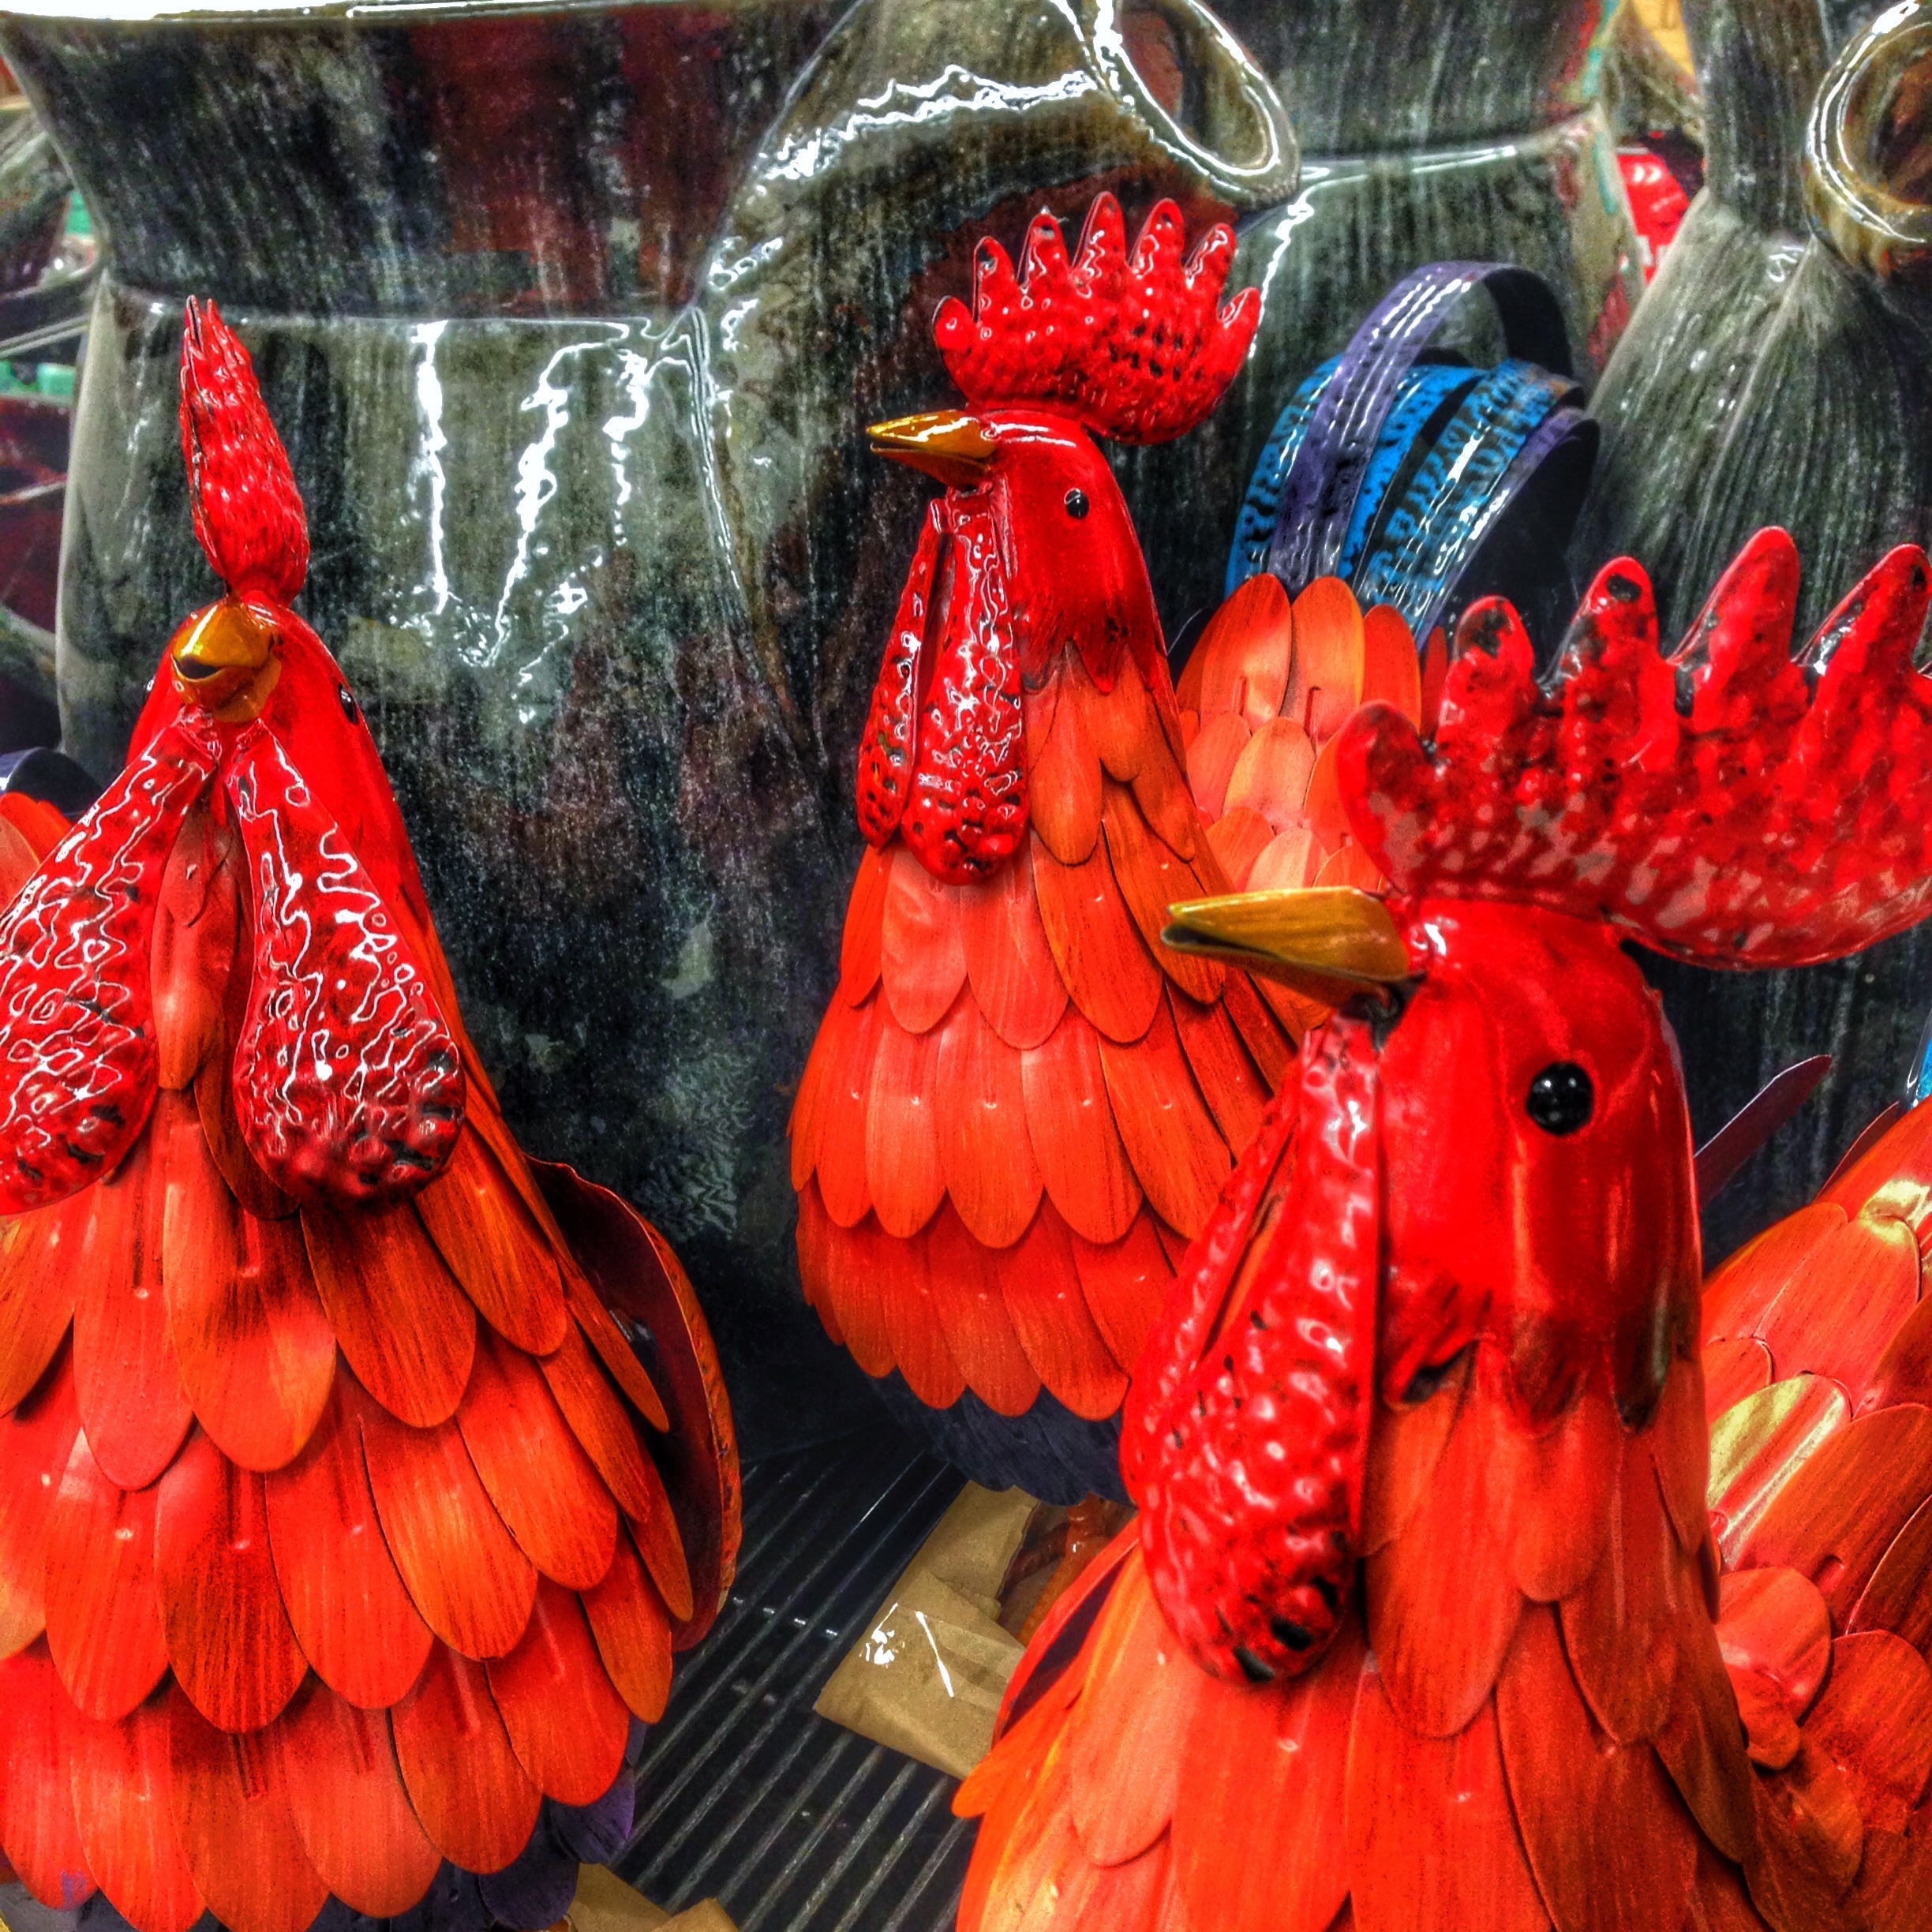
flower, red, color, holiday, christmas, toy, rooster, art, chickens, chinese new year